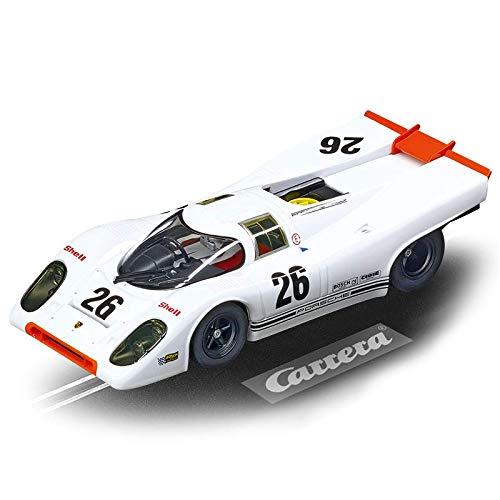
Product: Carrera 27606 Porsche 917K #26 Evolution Analog Slot Car Racing Vehicle 1:32 Scale
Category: Toys & Games | Hobbies | Slot Cars, Race Tracks & Accessories | Slot Cars
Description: Porsche 917K “No.26” 1:32 scale analog slot car compatible with Carrera Evolution Tracks.
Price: $35.15
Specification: ProductDimensions:6x2.5x1.5inches|ItemWeight:7ounces|ShippingWeight:1.28pounds(Viewshippingratesandpolicies)|ASIN:B07PF1GDCH|Itemmodelnumber:20027606|Manufacturerrecommendedage:8yearsandup